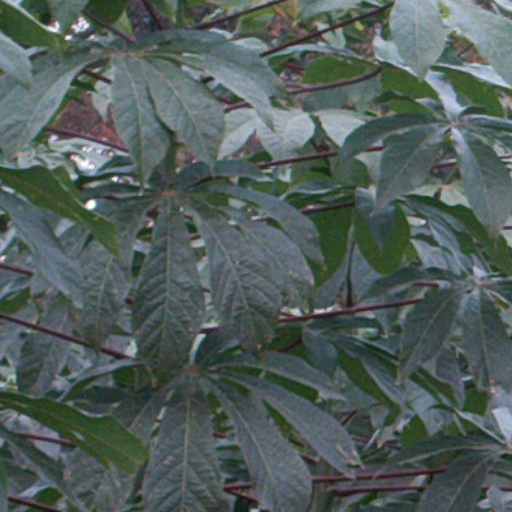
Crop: cassava